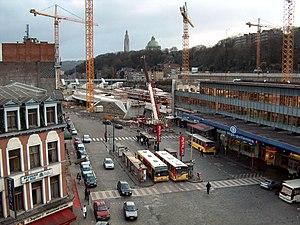
Photo personnelle (Claude Warzée décembre 2003) des travaux TGV de la gare des Guillemins de Liège (Belgique). Le mémorial interallié est visible dans le fond.
Le Mémorial Interallié est un mémorial construit après la Première Guerre mondiale, à Liège, en Belgique. Le mémorial est constitué de l'église du Sacré-Cœur comme édifice religieux et d'une tour comme monument civil.